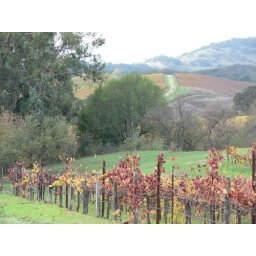
Across the street from my aunt Nancy's house in Napa. Beautiful fall/winter colors.